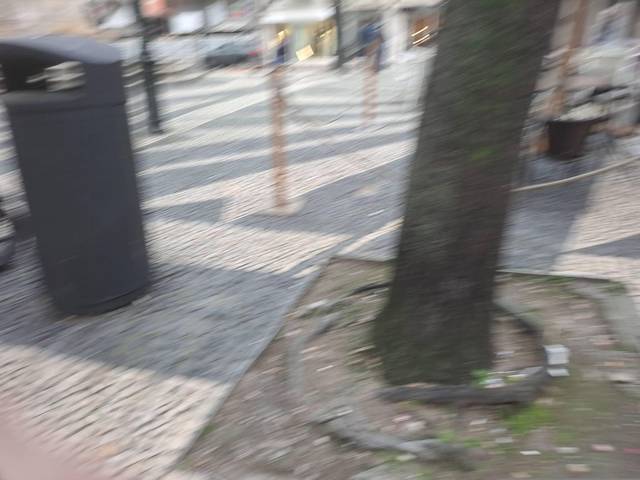
Region: Portugal
Coordinates: 38.708, -9.145